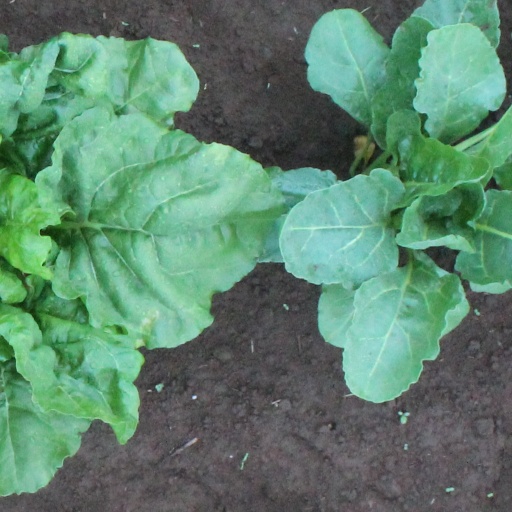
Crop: sugar beet